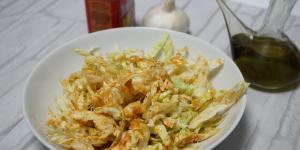
ensalada de col andaluza